Gundaraj

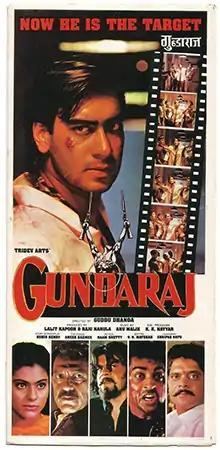
Release poster

Gundaraj ("Rule of goons") is a 1995 Indian Hindi-language action crime film directed by Guddu Dhanoa. It stars Ajay Devgn, Kajol and Amrish Puri. The film premiered on 7 September 1995 in Mumbai. The movie became a commercial failure at the box office.